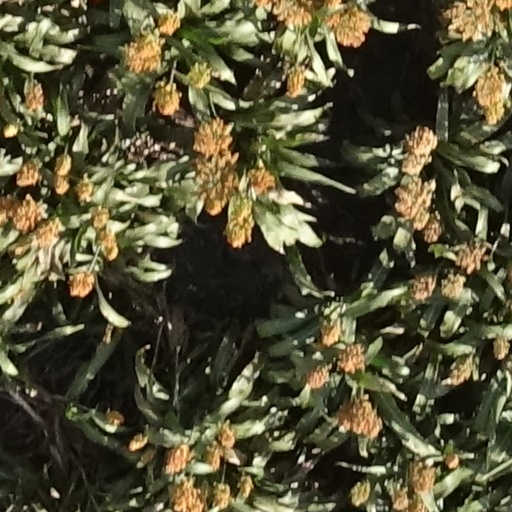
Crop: sorghum